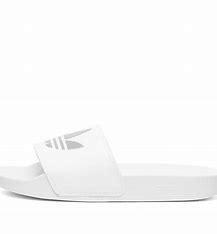
Brand: Adidas
Model: Adilette Lite